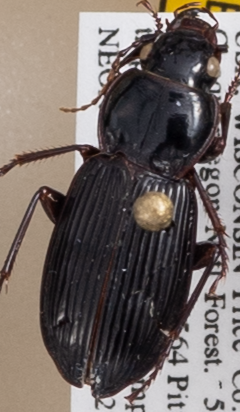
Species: Pterostichus novus
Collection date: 2021-07-27 04:00:00
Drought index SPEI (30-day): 0.312
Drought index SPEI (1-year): -0.128
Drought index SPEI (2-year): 1.13